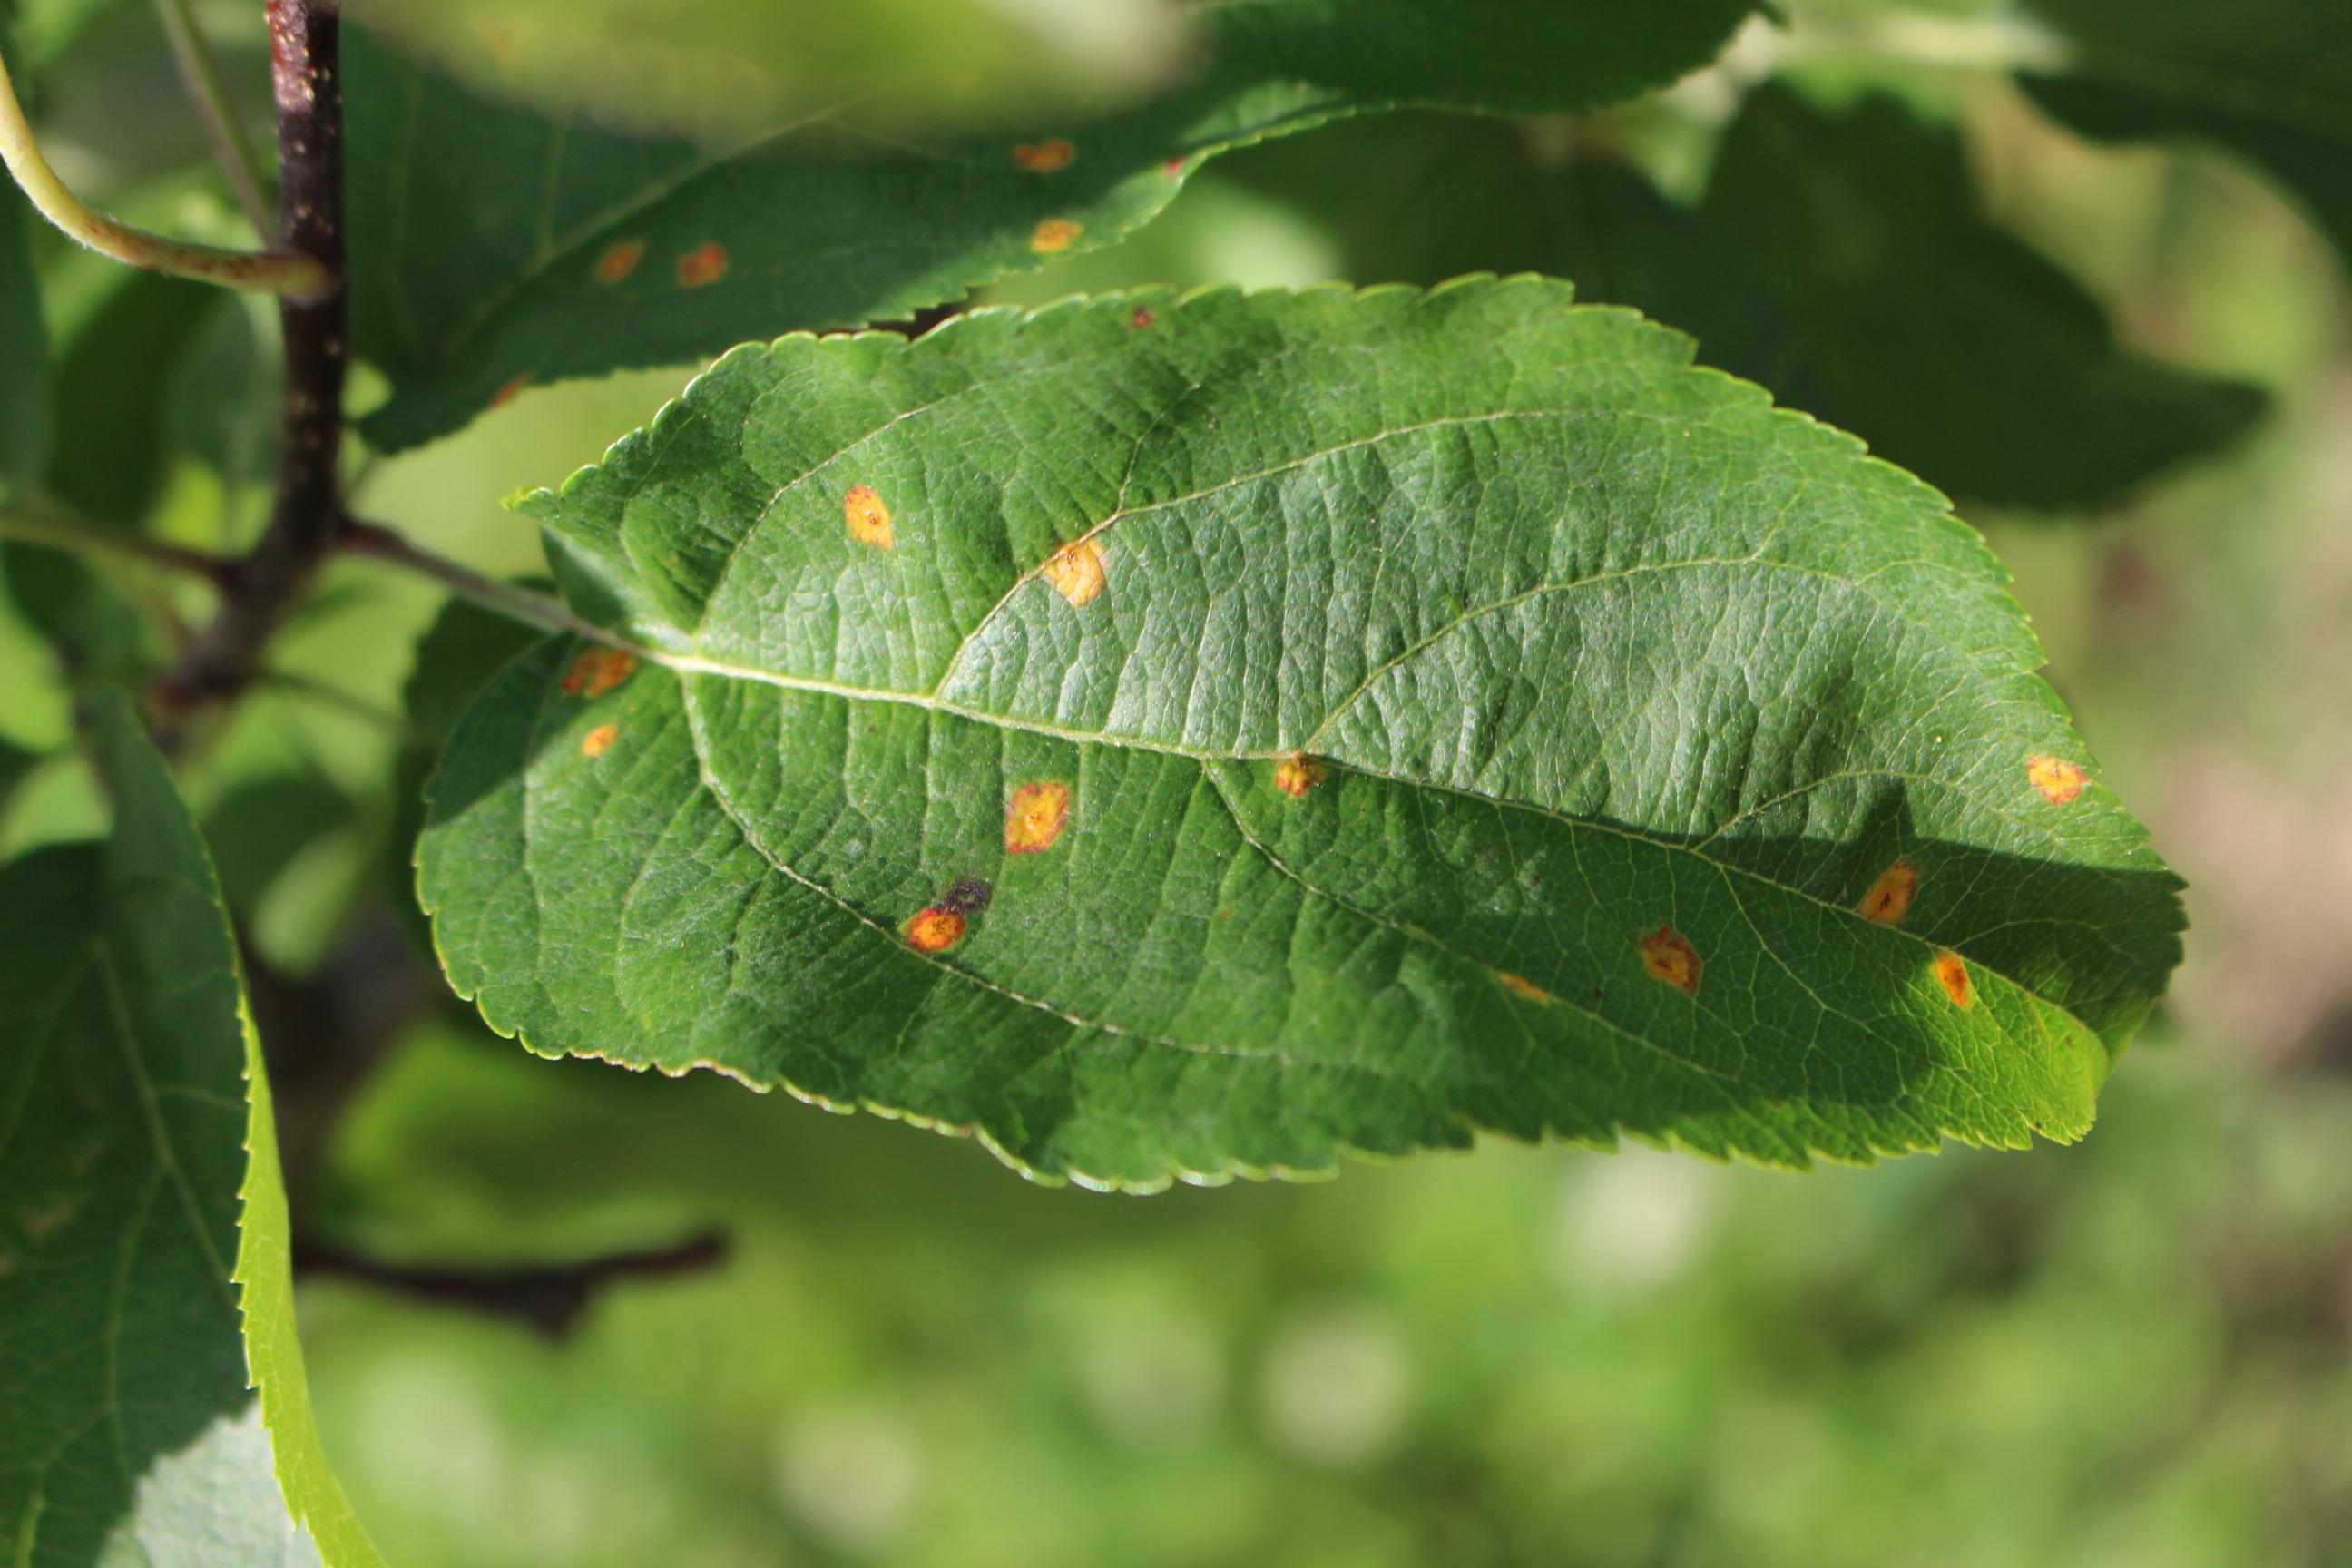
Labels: rust